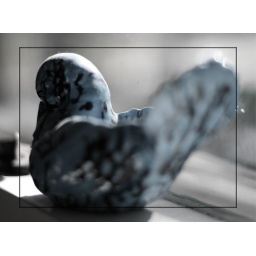
little bird in my window